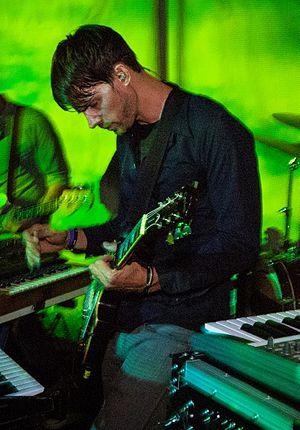
Scott Hansen est un musicien américain connu sous le nom de Tycho. C'est un artiste et producteur de musique ambient de San Francisco, il est aussi connu en tant que ISO50 pour ses photographies et ses travaux de design.